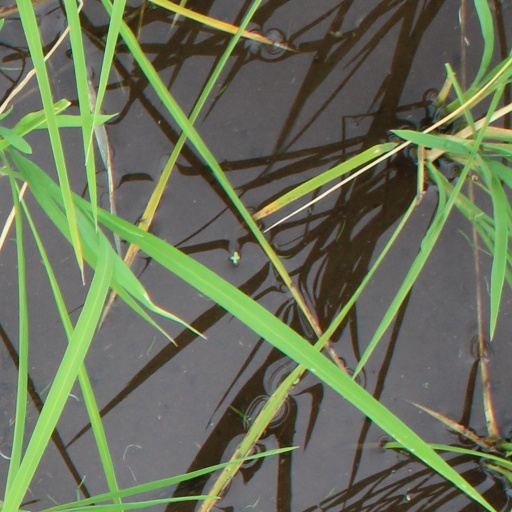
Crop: rice